Ancient Carthage

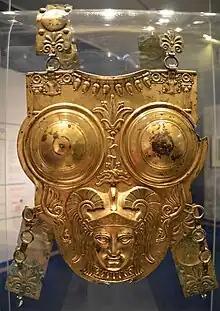
The Ksour Essef cuirass decorated with low reliefs, a 3rd-century BC Italiote cuirass breastplate armor found in a Carthaginian tomb near Ksour Essef, now in the Bardo National Museum

The ensuing Sicilian campaign lasted three years, during which the Carthaginians suffered several losses and reversals. Pyrrhus overcame the Carthaginian garrison at Heraclea Minoa and seized Azones, which prompted cities nominally allied to Carthage, such as Selinus, Halicyae, and Segesta, to join his side. The Carthaginian stronghold of Eryx, which had strong natural defenses and a large garrison, held out for a long period of time, but was eventually taken. Iaetia surrendered without a fight, while Panormus, which had the best harbour in Sicily, succumbed to a siege. The Carthaginians were pushed back to the westernmost portion of the island, holding only Lilybaeum, which was put under siege.